Traditional sub-Saharan African harmony

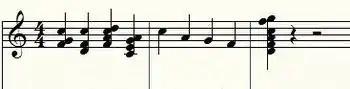
Scalar Clusters resulting from embellishments or ornamentation to reference points in xylophone music. Clusters themselves can be used deliberately as a reference point in a traditional African composition. This is a simplified version of 4 reference points embellished with other scale tones. The second measure shows the scalar source of the harmony. Due to variations and melodic concerns scalar clusters occur not only incidentally but at times are purposely aimed for by the musicians.

In parallel motion, rhythmic harmony or in harmonic patterns varying interval combinations can be found. However, all these intervals are limited to those permitted by the scale. The intervals of the second, third, fourth, fifth, sixth, seventh, octave, ninth and tenth can all be found. As African music and harmony is based on a cyclical structure with recurring reference points and harmonic reference points (or chords) some of these intervals are seen as color tones while others have structural significance. Generally the tones and intervals of structural significance are based on thirds, fourths, fifths, and octaves.